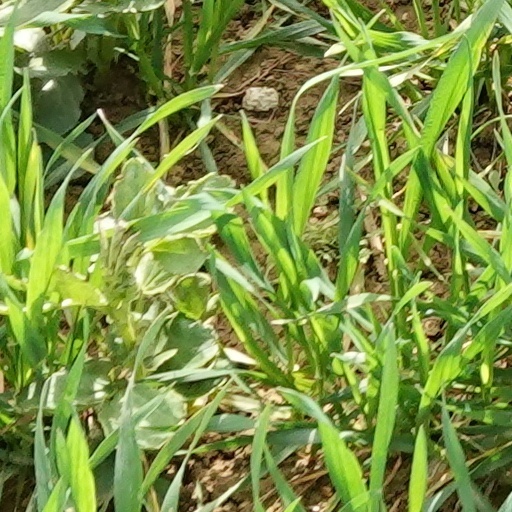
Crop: wheat